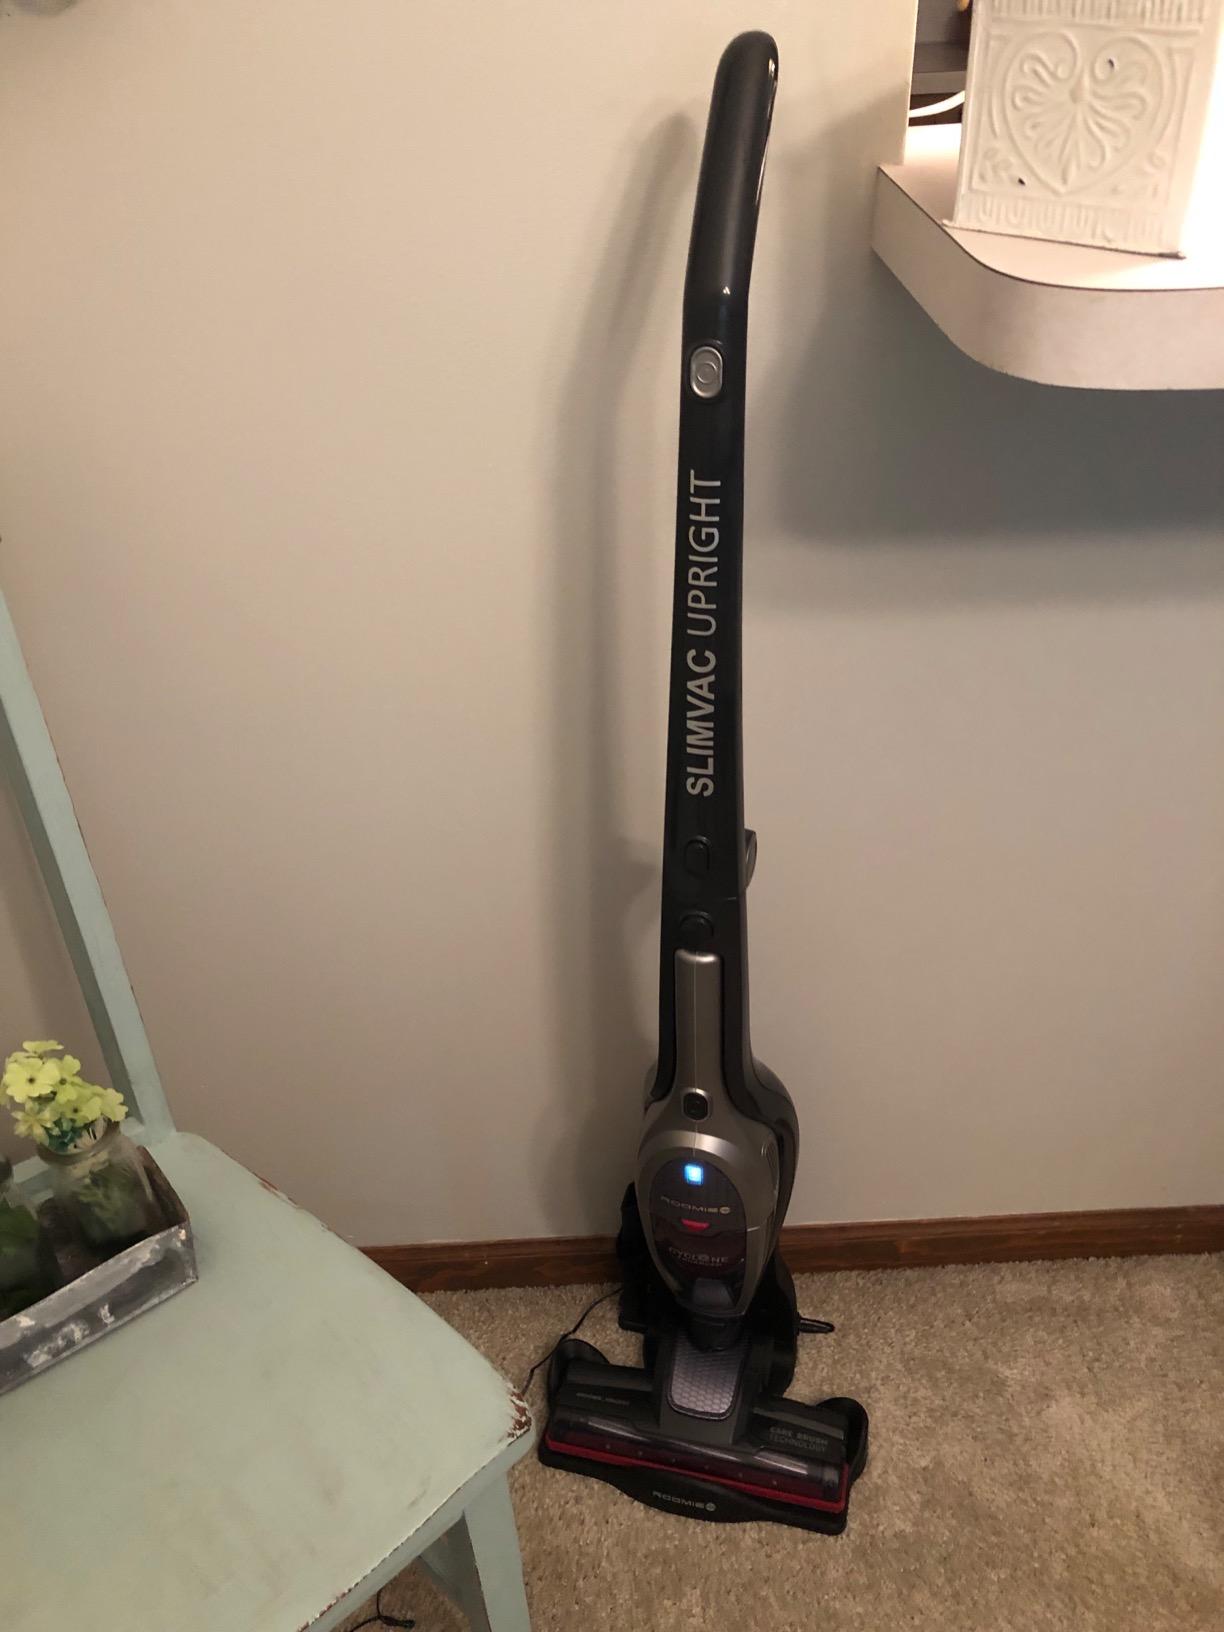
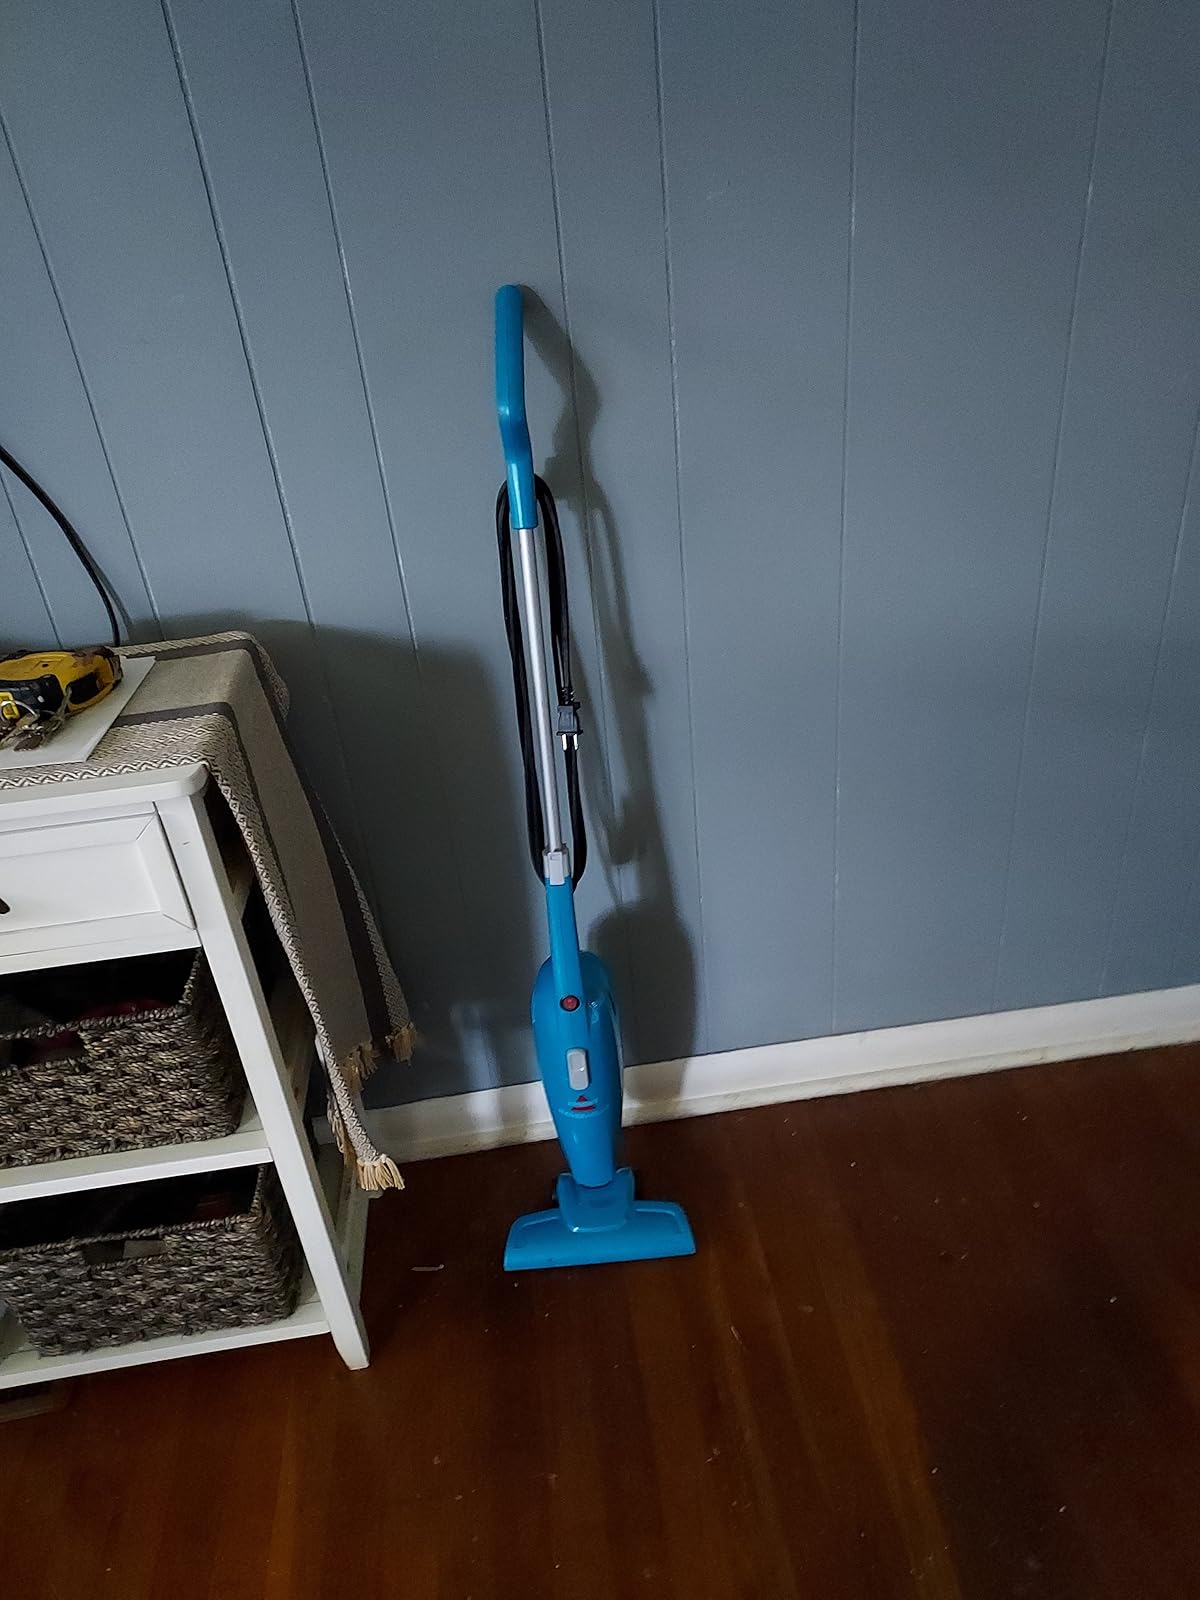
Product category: items_vacuum
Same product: no